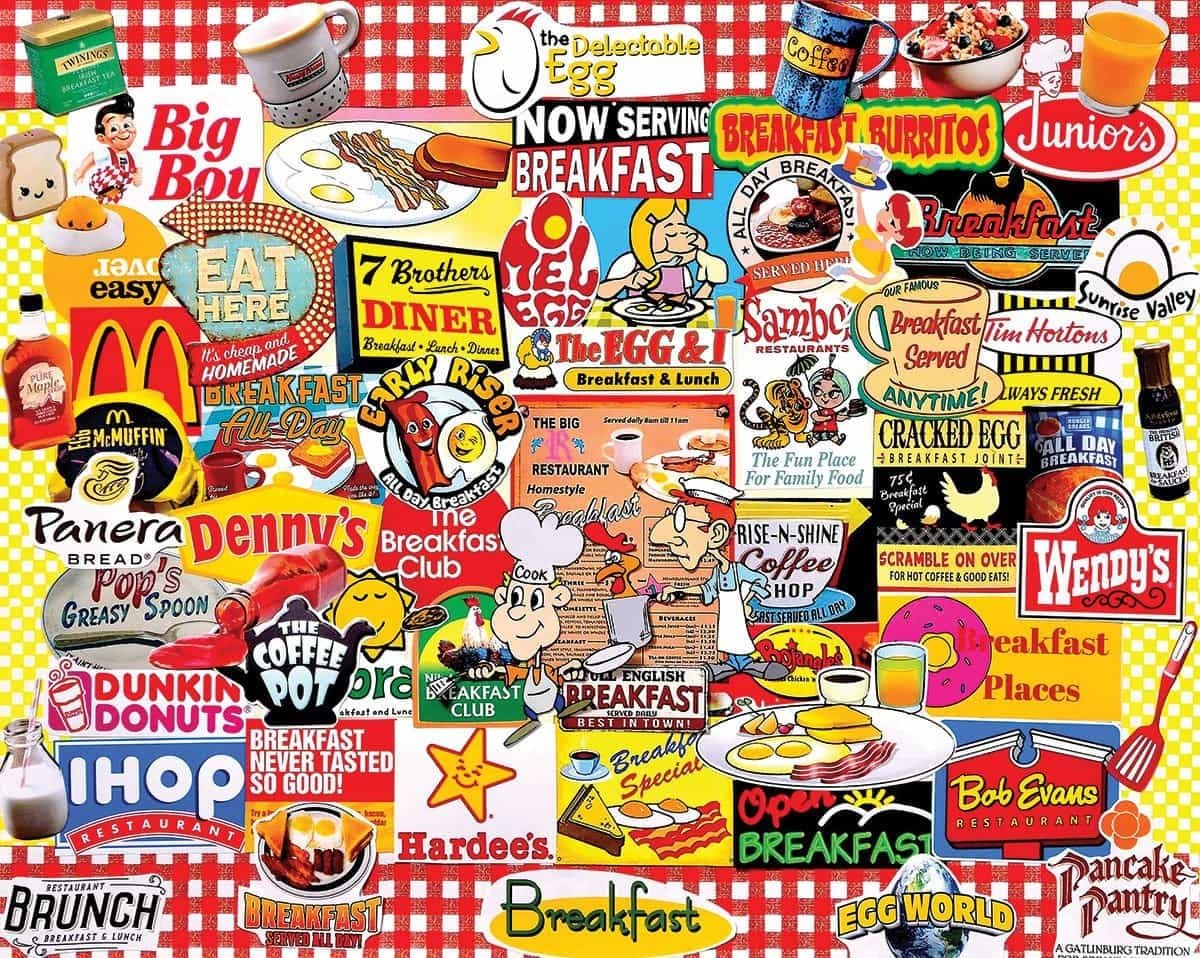
Item Name: White Mountain Puzzles I Love Breakfast - 1000 Piece Jigsaw Puzzle
Bullet Point 1: I LOVE BREAKFAST: Pull up a chair & start your day with a breakfast in your own kitchen or wherever they flip your eggs the best. This colorful spread by Charlie Girard is sure to whet your appetite.
Bullet Point 2: HIGH QUALITY DESIGN: This 1000 piece jigsaw puzzle contains thick interlocking pieces made from recycled premium blue chipboard that give a sturdy feel & easy grip. Made in USA. Finished size 24”x30”.
Bullet Point 3: SPARE TIME: Thicker & larger pieces are easier to grip & put together. Puzzles are a favorite & fun leisure activity for relaxing winter holidays. For kids, puzzles are a unique alternative to toys.
Bullet Point 4: FAMILY ACTIVITY: Puzzle building is a great family activity, allowing children & parents to relax together. With the included box lid stand, it’s easy for everyone to reference the picture.
Bullet Point 5: BEAUTIFUL ART: White Mountain presents puzzles created with photography & artwork. The paintings & photos include detailed images of natural landscapes, people, objects, & other classic designs.
Value: 1.0
Unit: Count

Price: 31.38